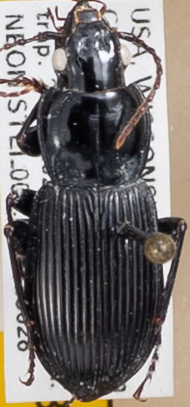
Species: Pterostichus novus
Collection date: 2022-06-28
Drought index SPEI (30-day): -1.498
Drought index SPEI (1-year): -0.086
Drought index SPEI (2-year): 0.03